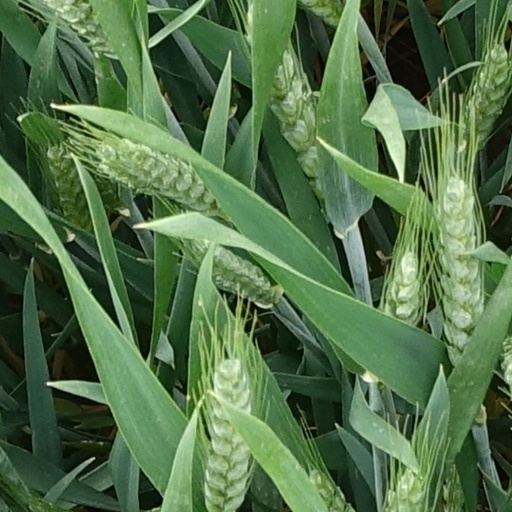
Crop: wheat